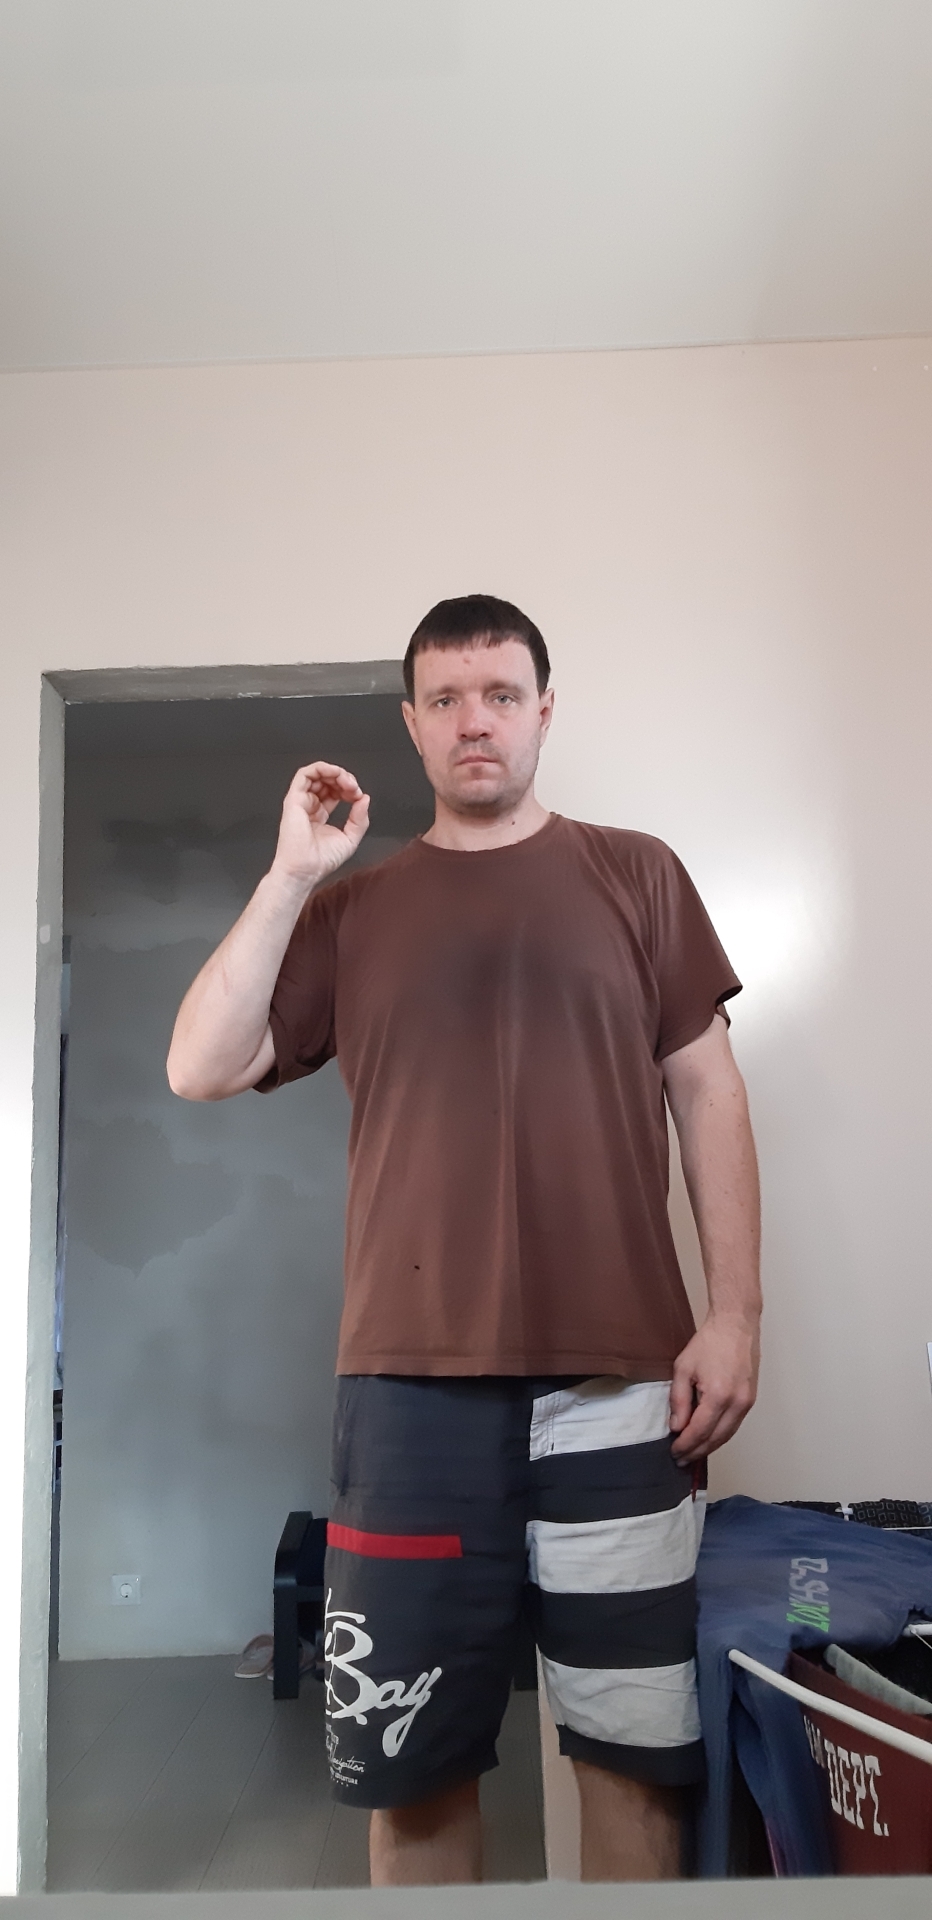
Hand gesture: grip